Amshuverma

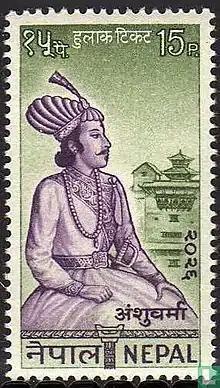
Nepalese postage stamp featuring Amshuverma near Pashupatinath Temple

Amshuverma took the title of Pashupati Bhattarak being in Shaivite majority period. The meaning of Sanskrit word "Bhattaraka" is leaders of religious orders in Shaivism. He is believed to have been a son of a brother of the queen of Sivadeva. He was learned, bold and farsighted ruler of Lichhavi period, he was also a lover of art, architecture and literature. He built Kailashkut Bhawan palace, which became famous as a state of the art palace south of the Himalayas in the seventh century.